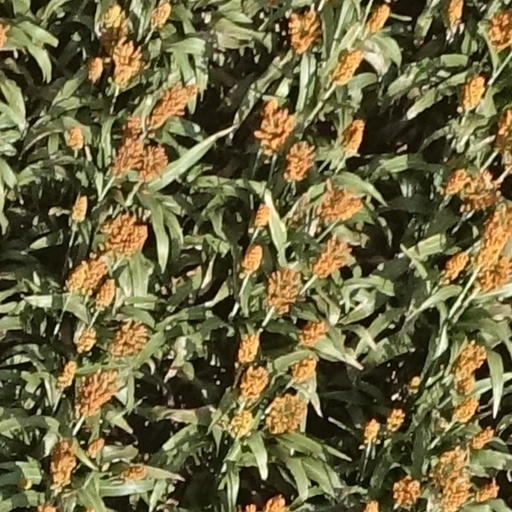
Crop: sorghum